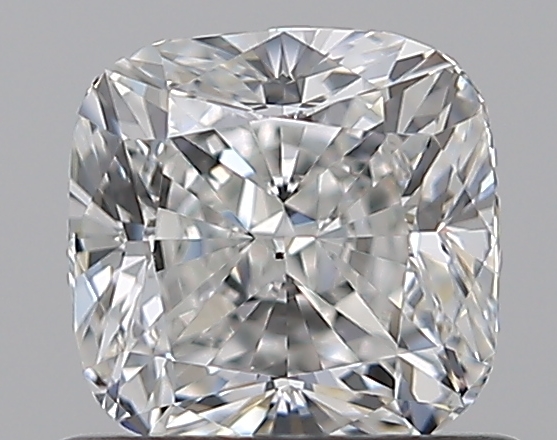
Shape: cushion
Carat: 0.76
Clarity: VS2
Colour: F
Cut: EX
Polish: EX
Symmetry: VG
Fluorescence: N
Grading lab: GIA
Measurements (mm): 5.09 x 5.03 x 3.48